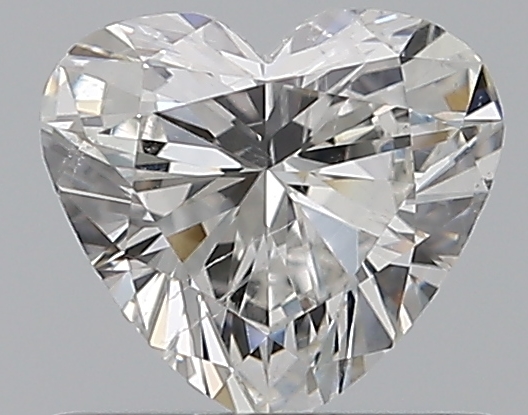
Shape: heart
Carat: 0.5
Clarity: SI1
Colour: G
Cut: VG
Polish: EX
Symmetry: VG
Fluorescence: N
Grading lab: GIA
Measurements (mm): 5.1 x 5.63 x 3.02